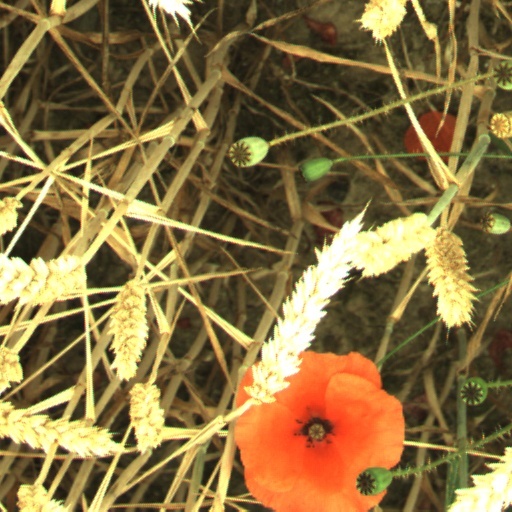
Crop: wheat